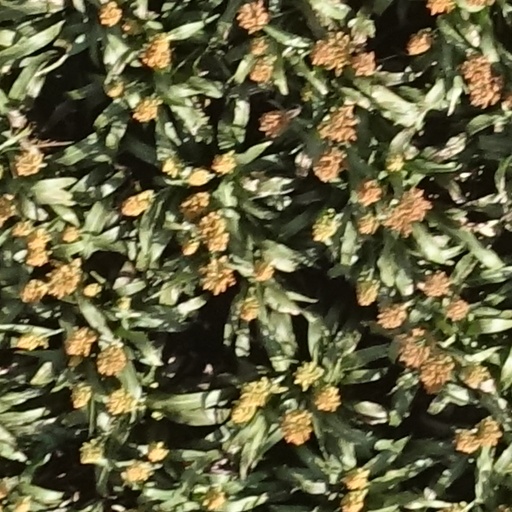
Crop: sorghum